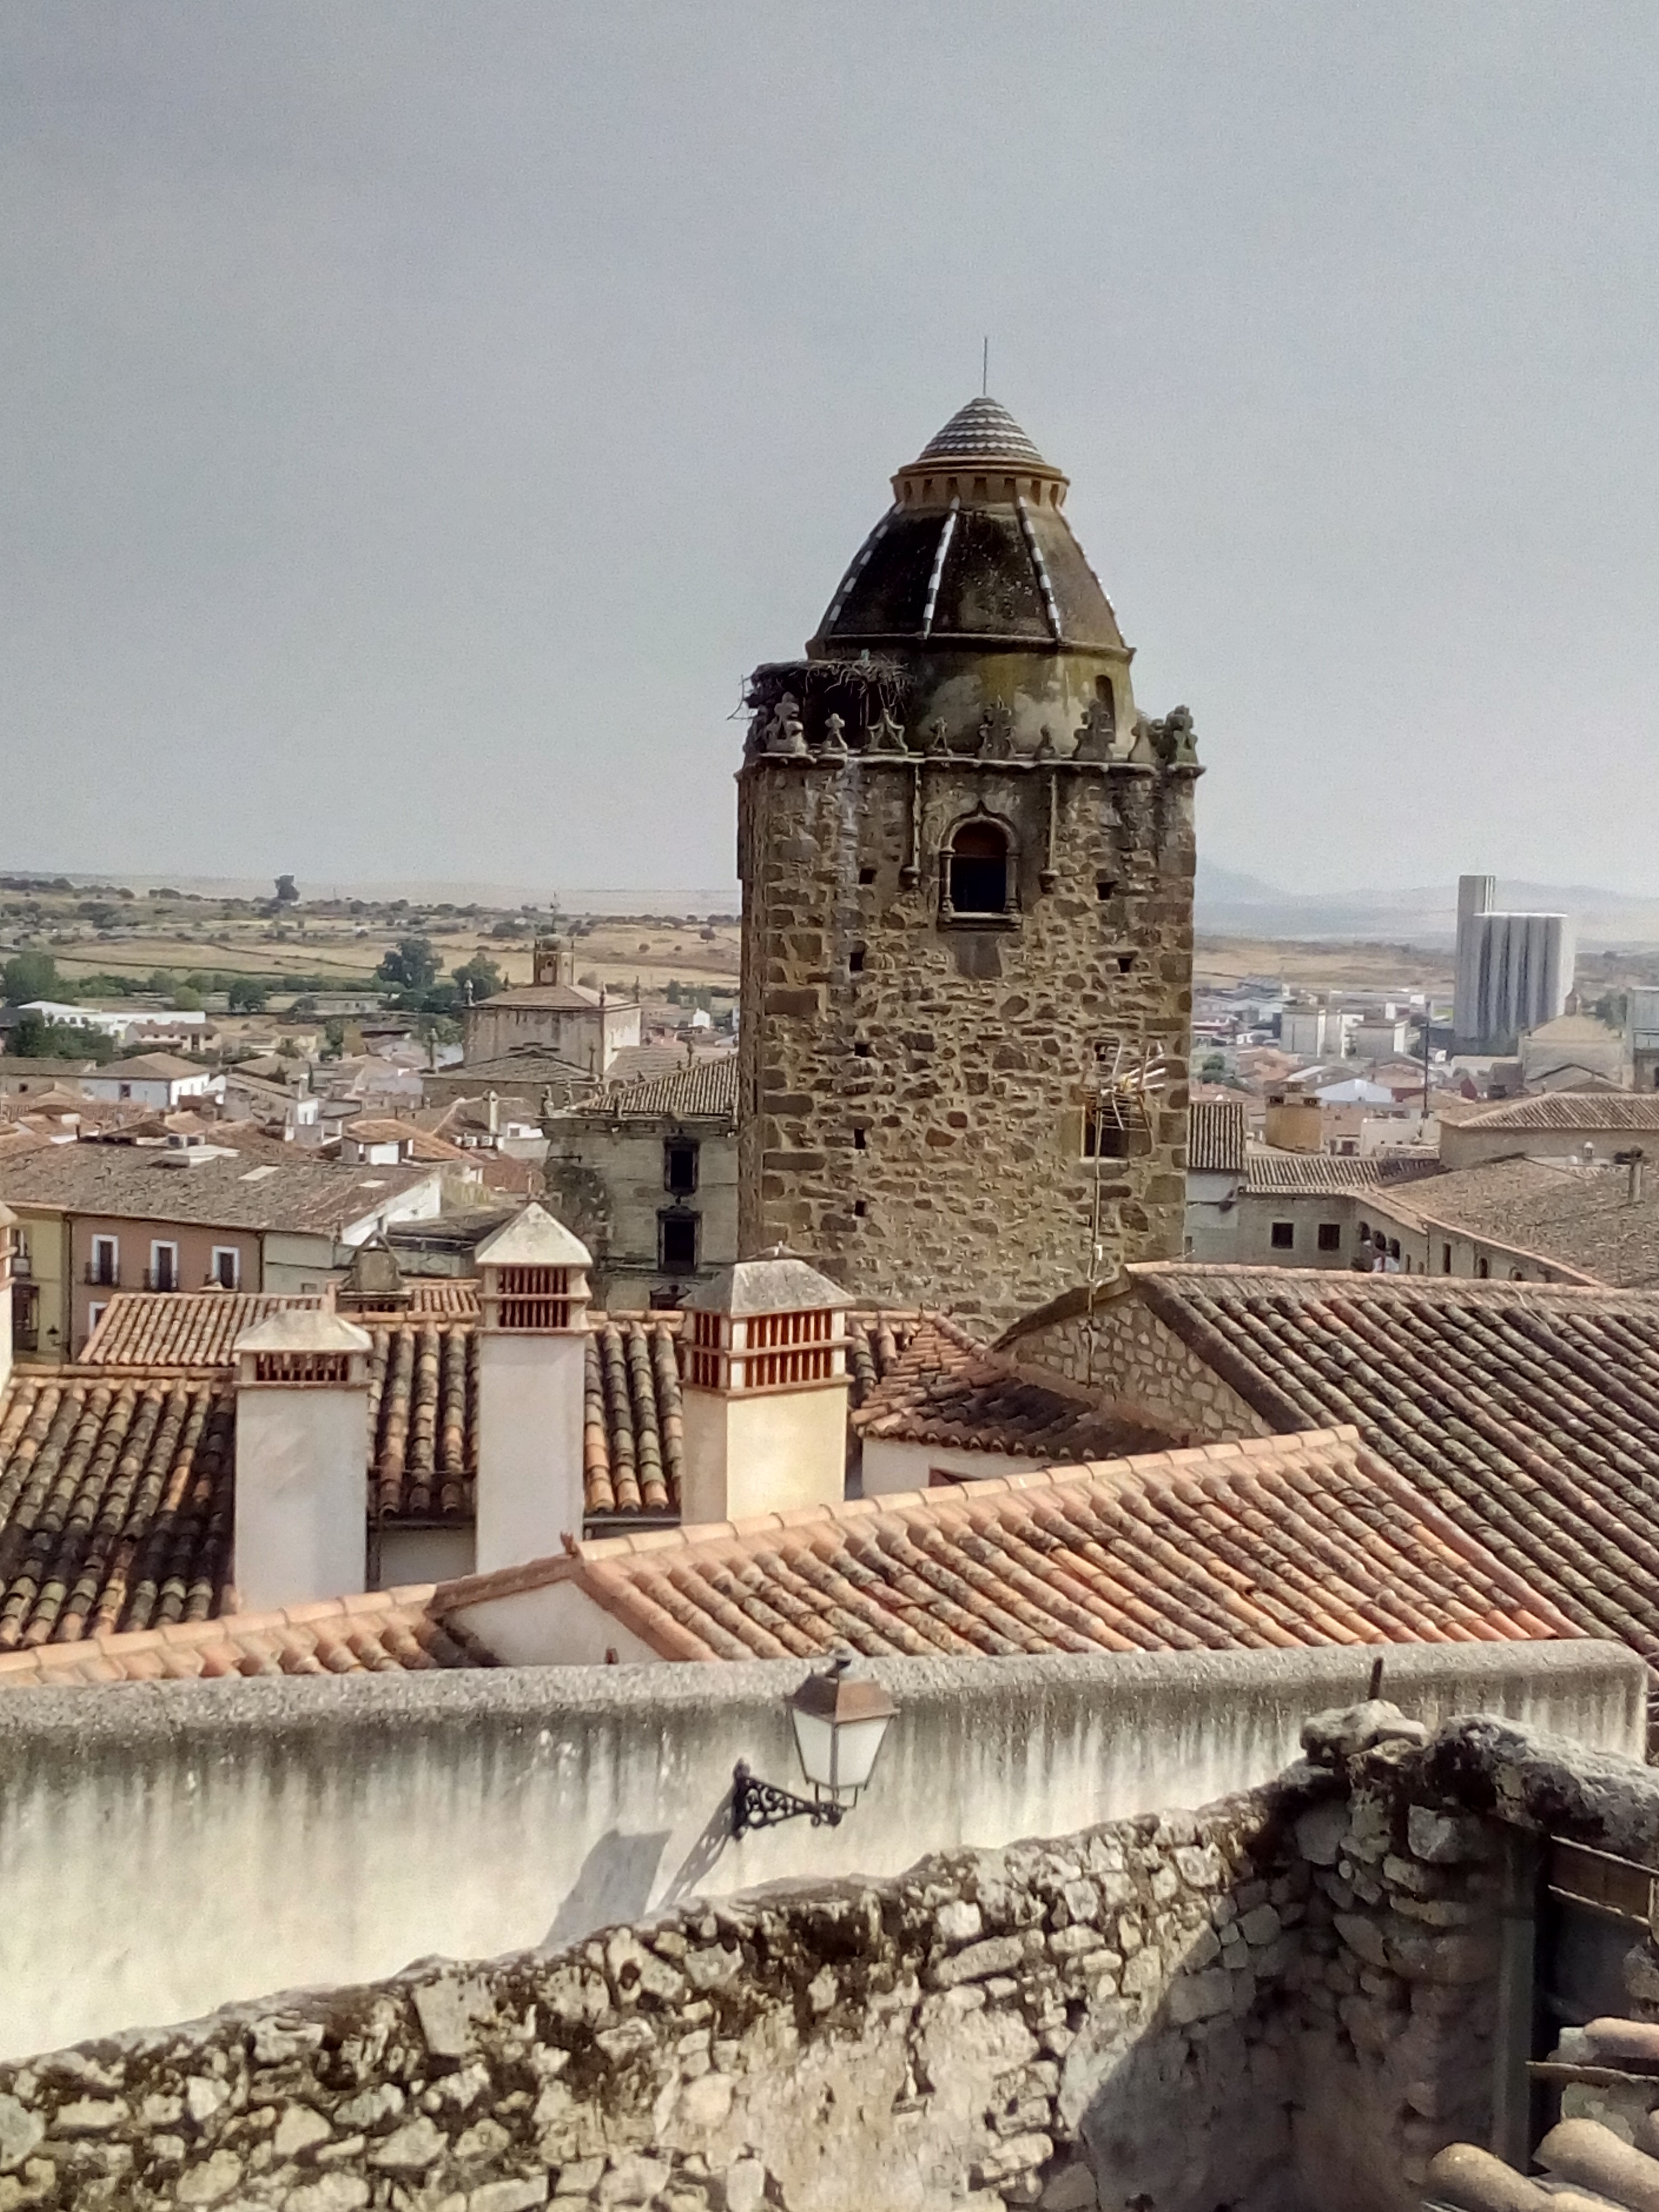
town, building, monument, tower, landmark, cathedral, place of worship, bell tower, historic building, ruins, trujillo, trujillo view, ancient history